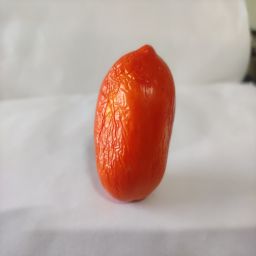
Crop: Tomato
Quality: Old